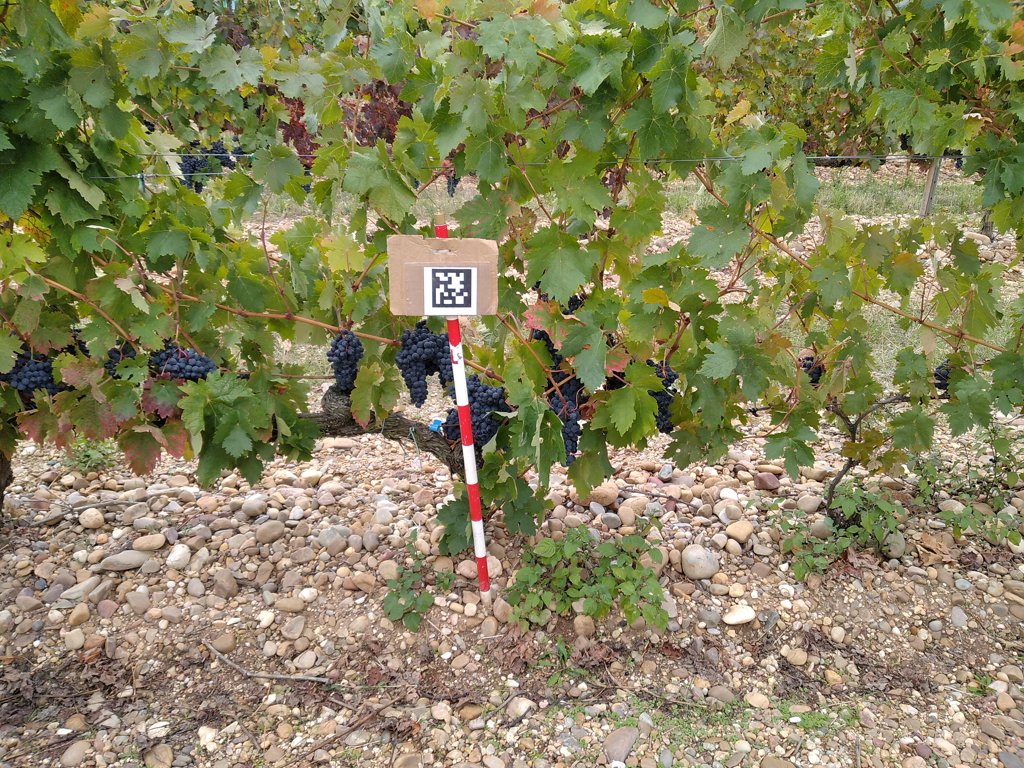
Berries visible: 468
Grape clusters: 10